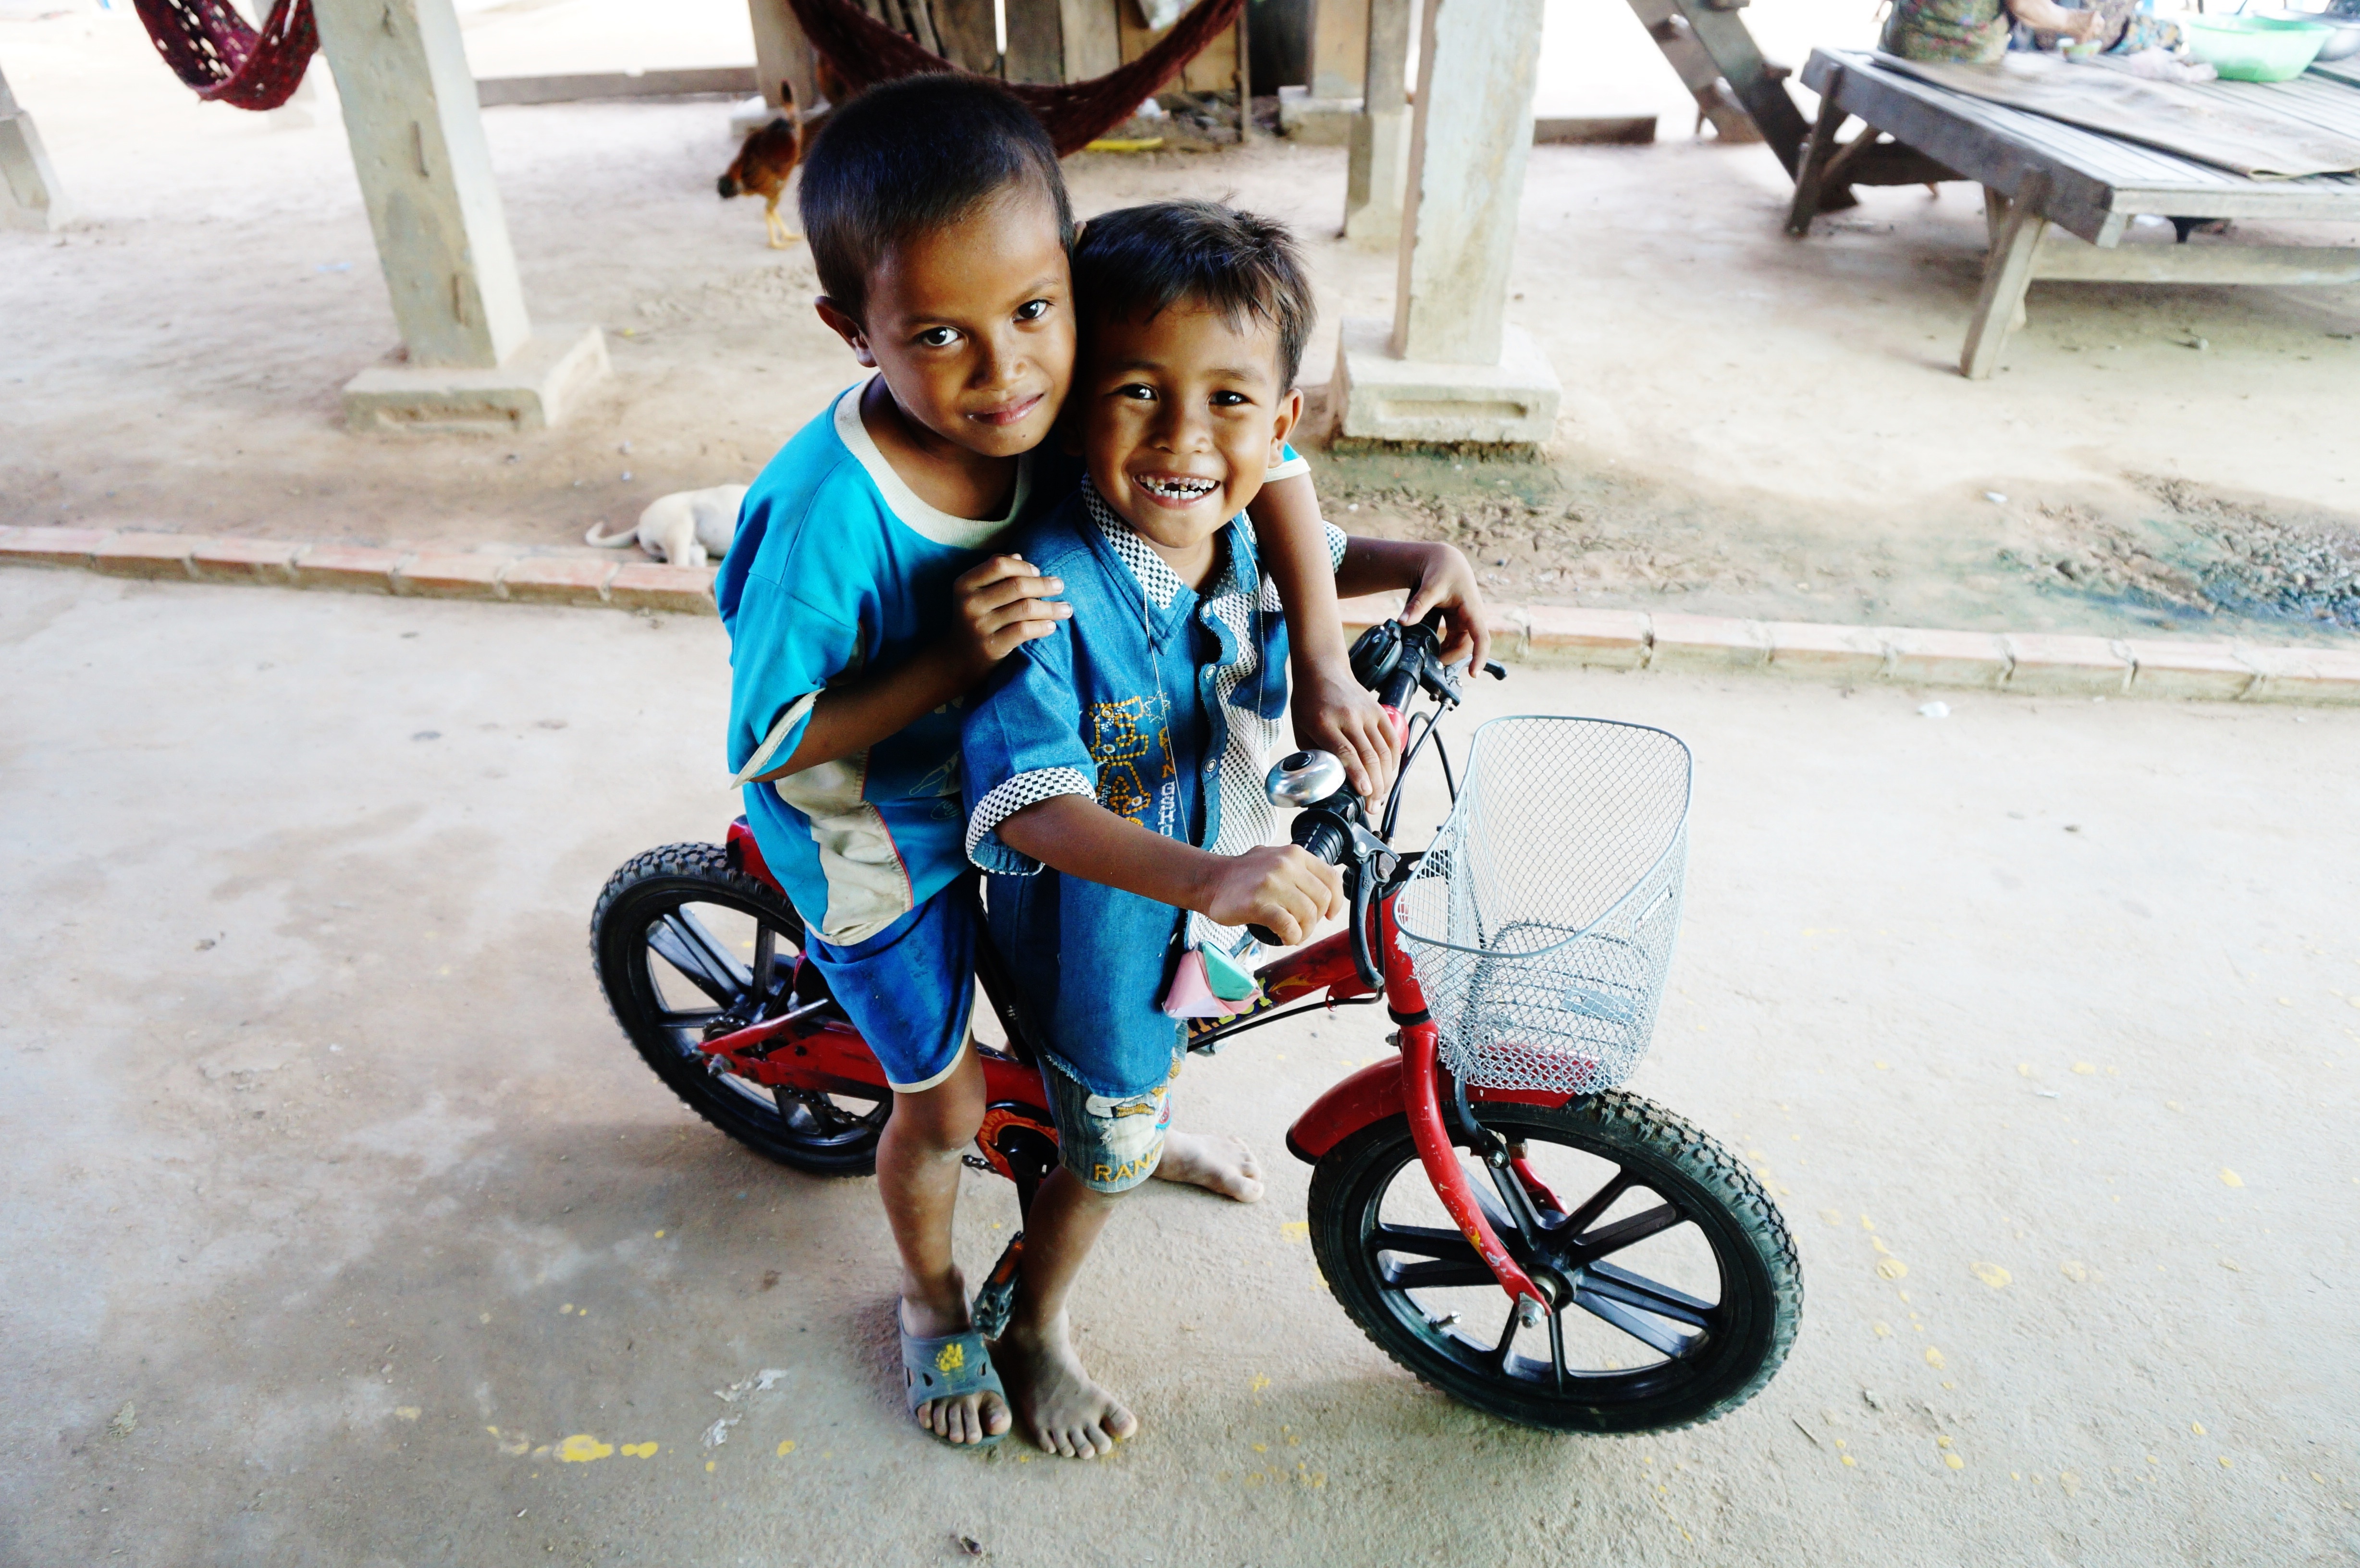
wheel, countryside, boy, kid, bicycle, bike, village, vehicle, child, two, childhood, smile, laugh, sports equipment, barefoot, cambodia, volunteer, poor, volunteering, cycle sport, bicycle motocross, bmx bike, freestyle bmx